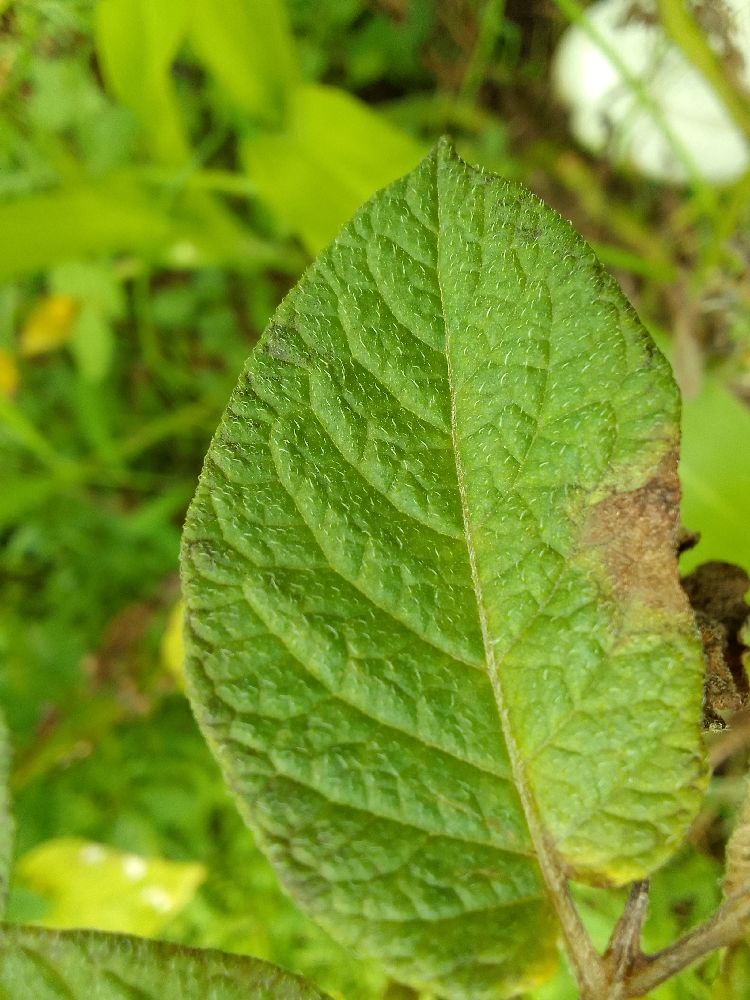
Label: Late blight